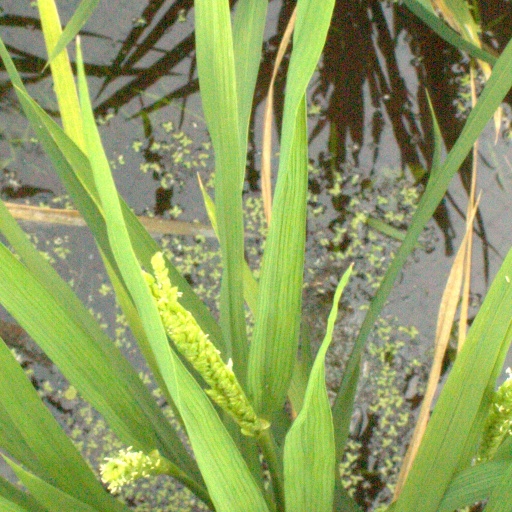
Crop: rice